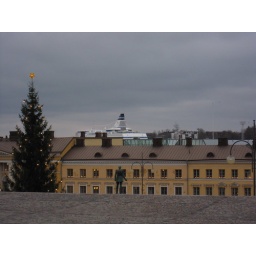
Find the head of big cruise in that picture. i took that picture from white church side.